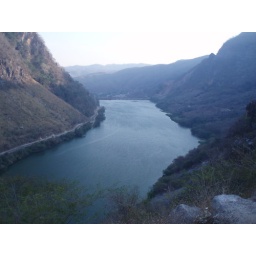
view from the highway on the way home - same mountain range that makes up the Rockies in the U.S.